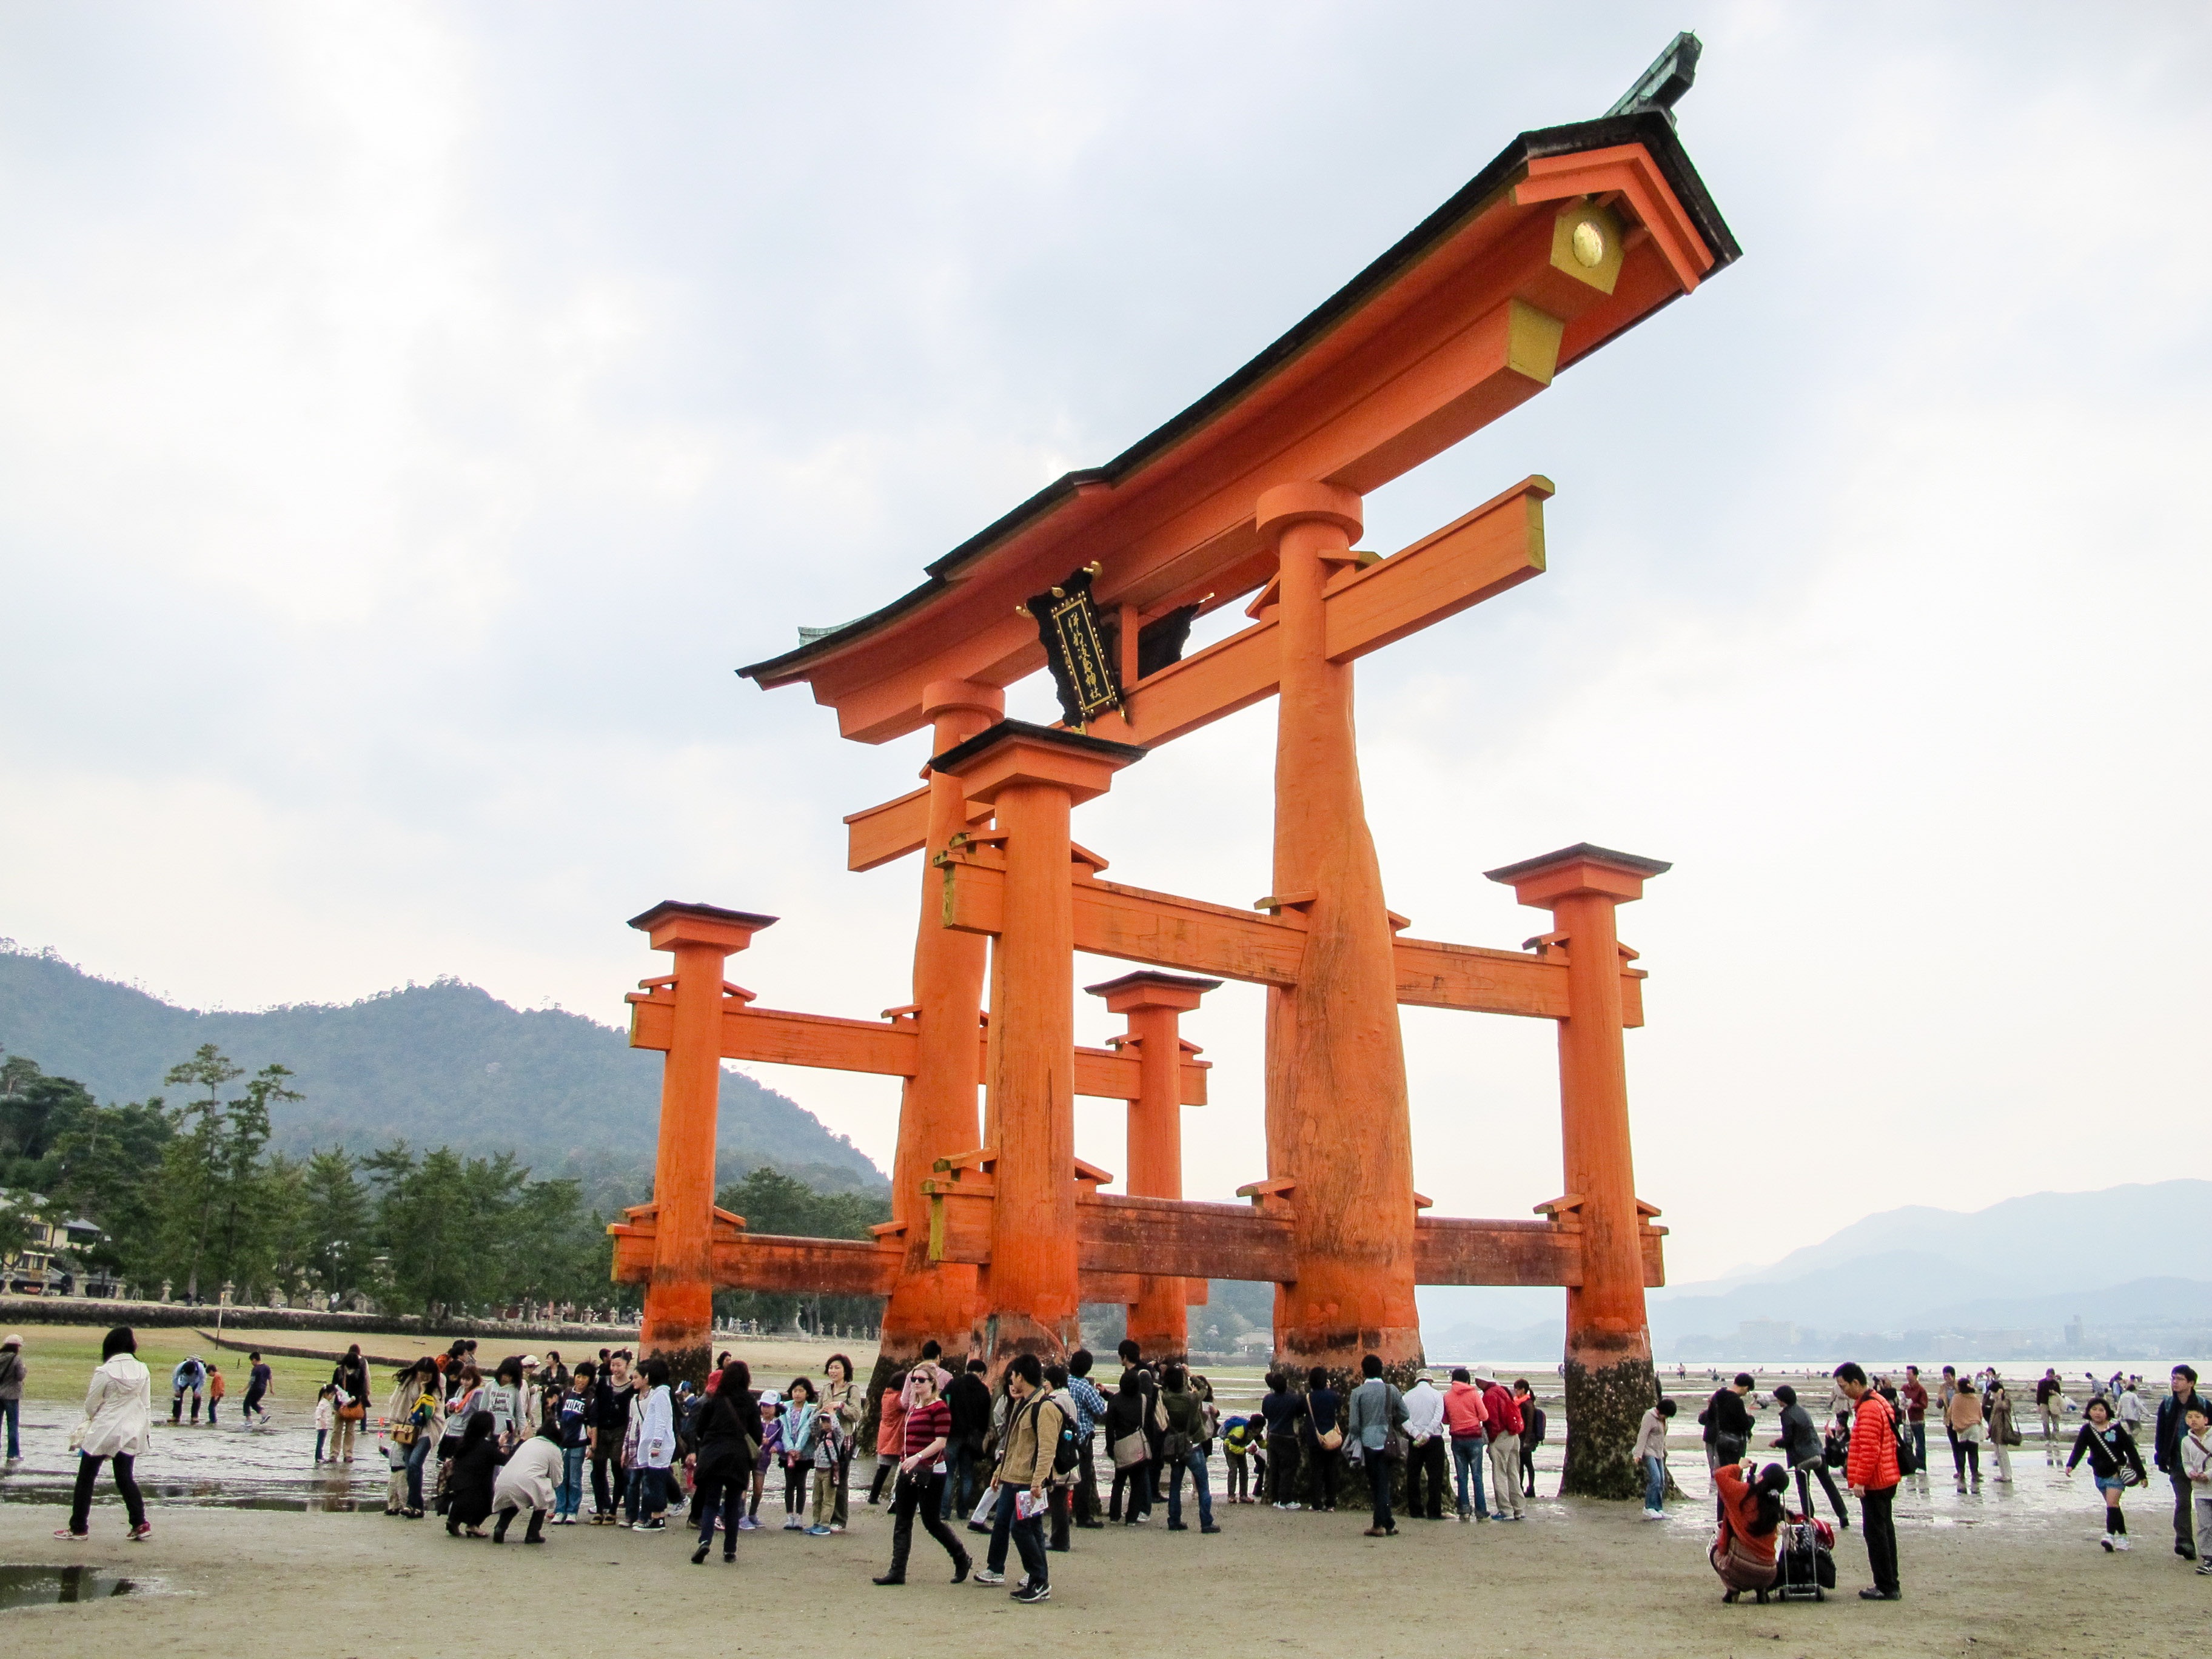
vehicle, tower, low tide, island, japan, shrine, miyajima, torii, itsukushima, construction equipment, itsukushima shinto shrine, floating torii, low water, hiroshima prefecture